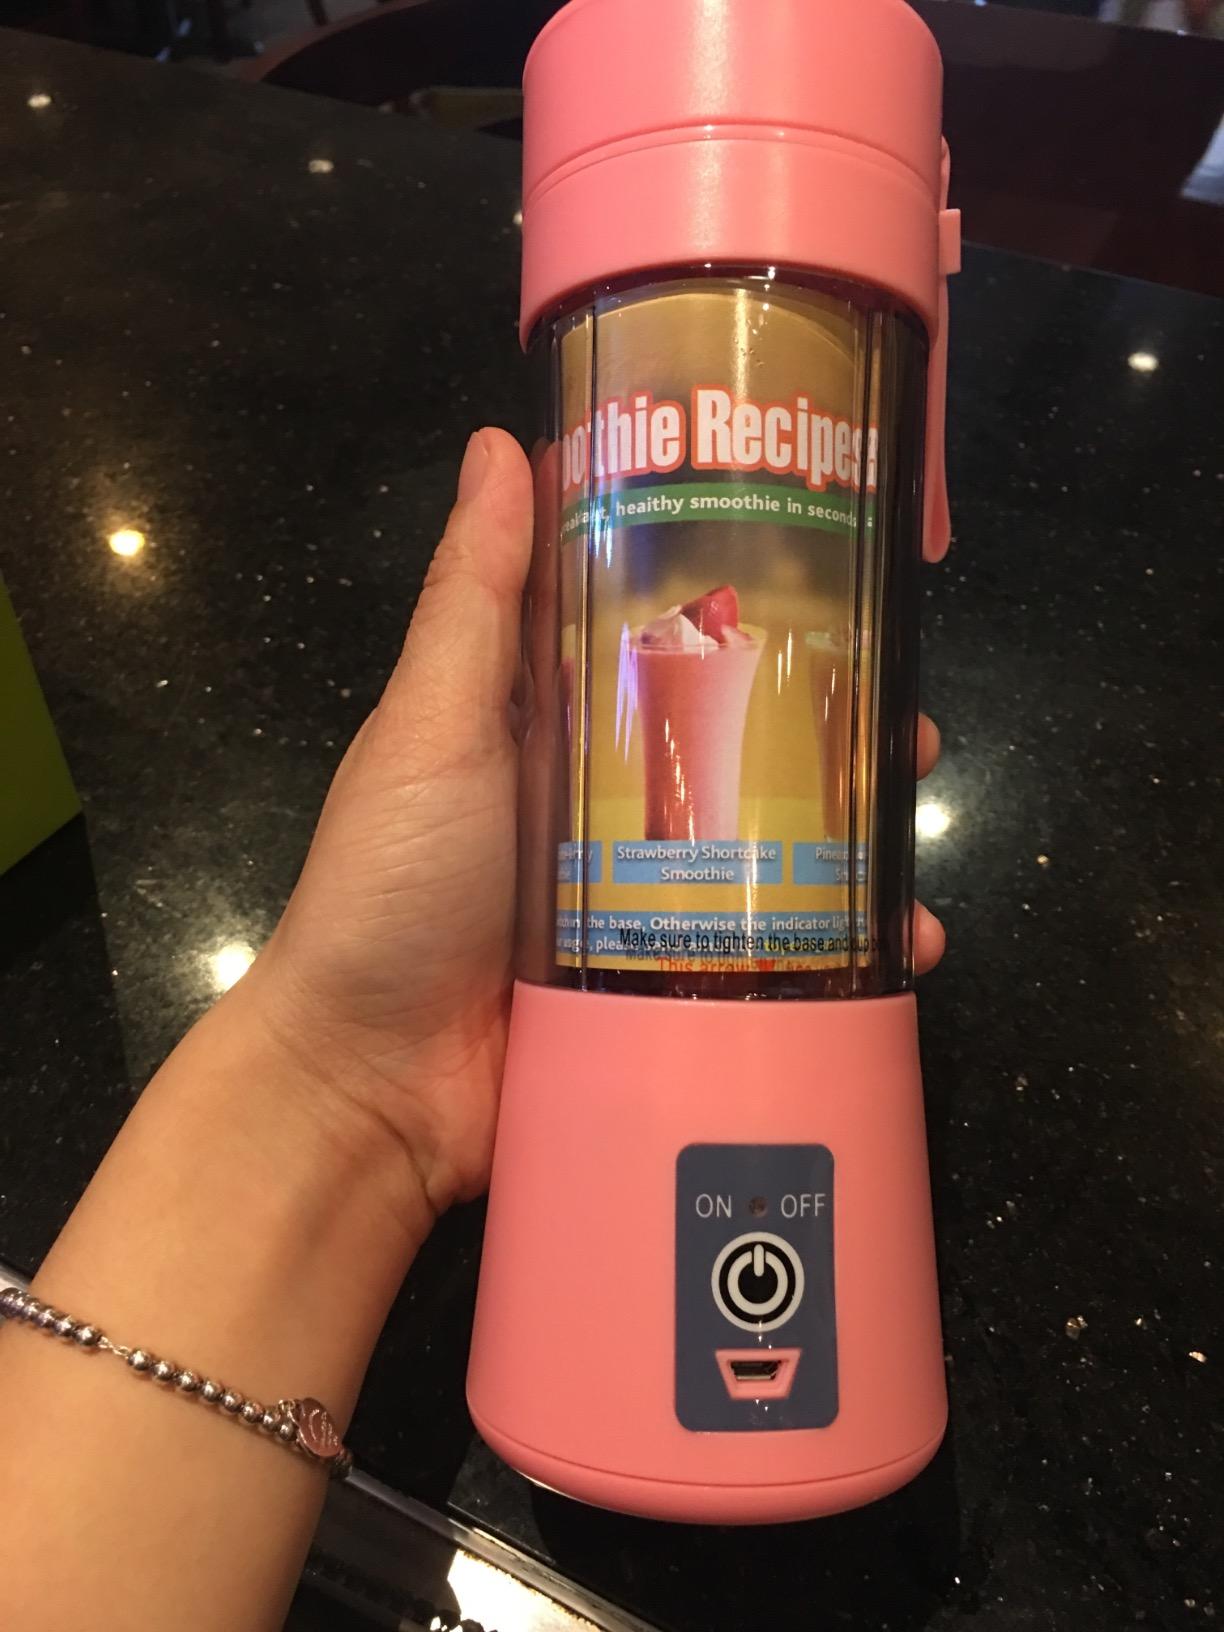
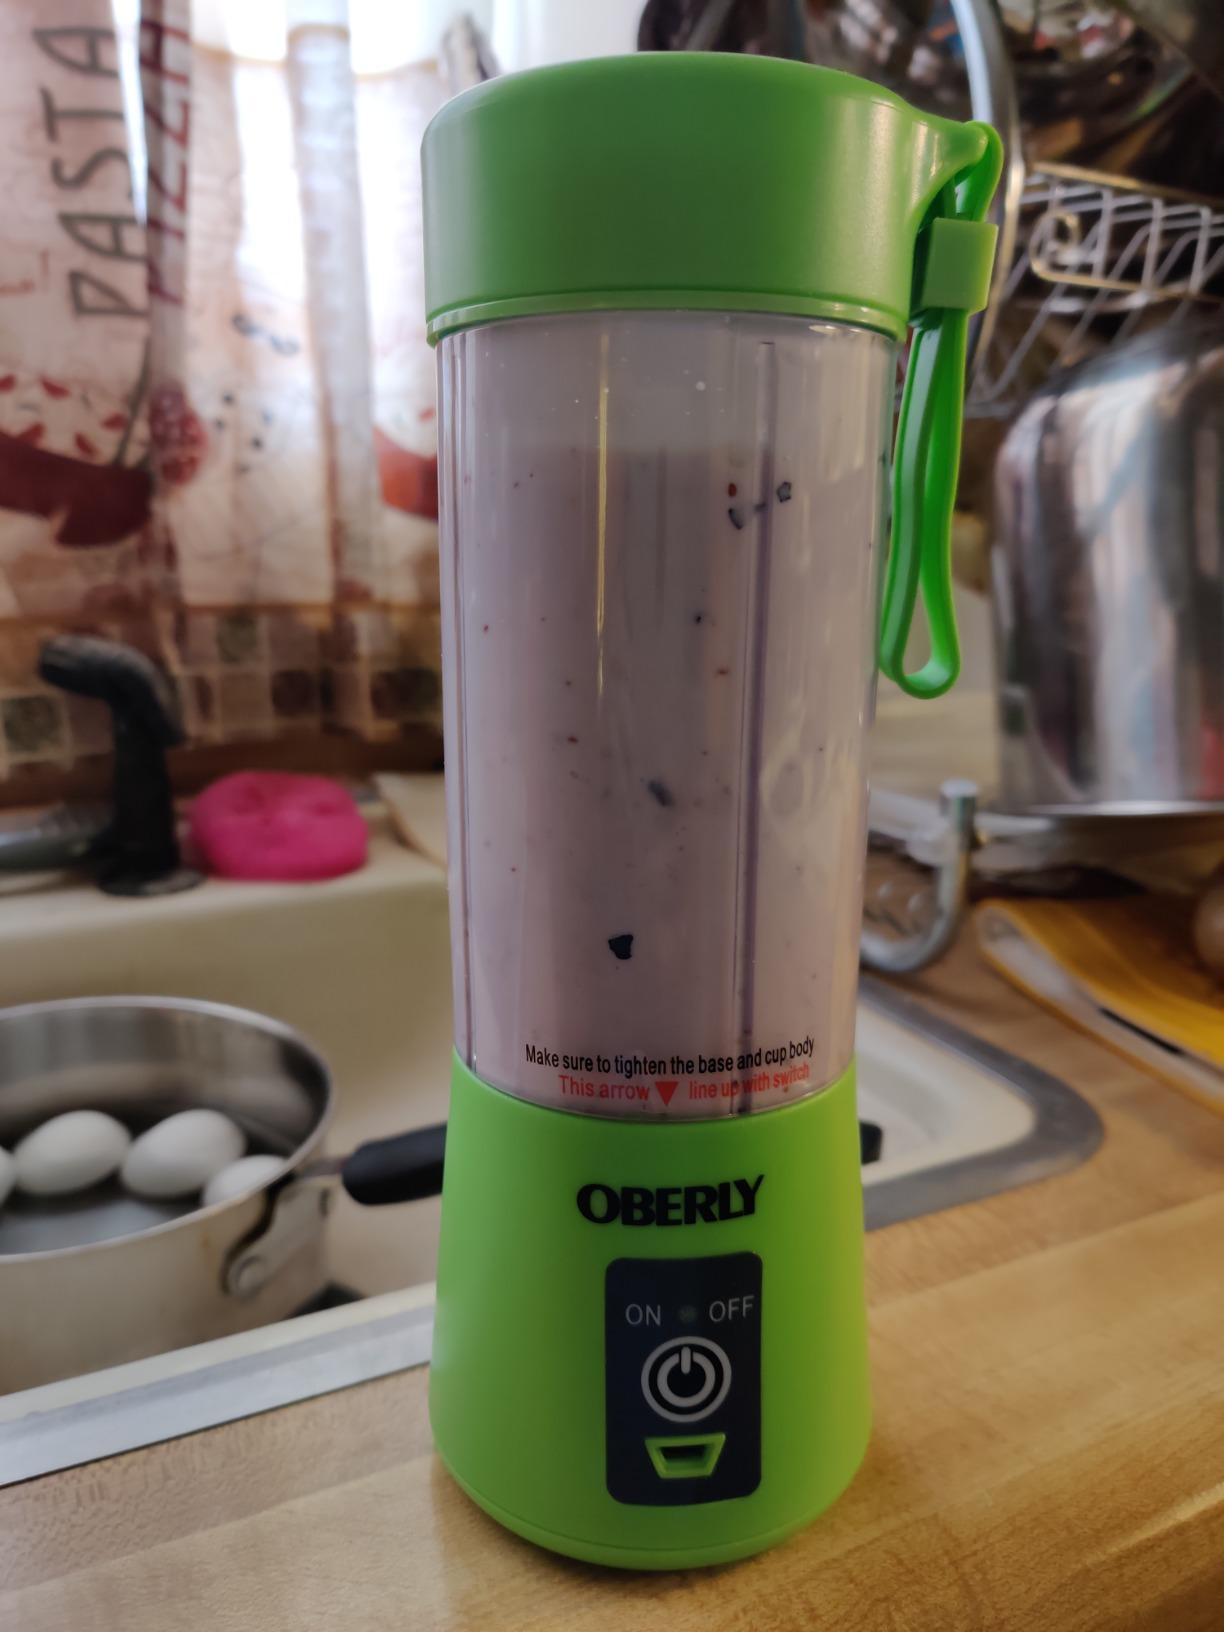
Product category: items_blender
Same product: no